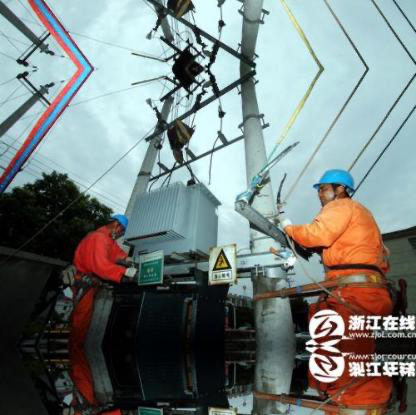
Objects in the image:
label: helmet
label: helmet